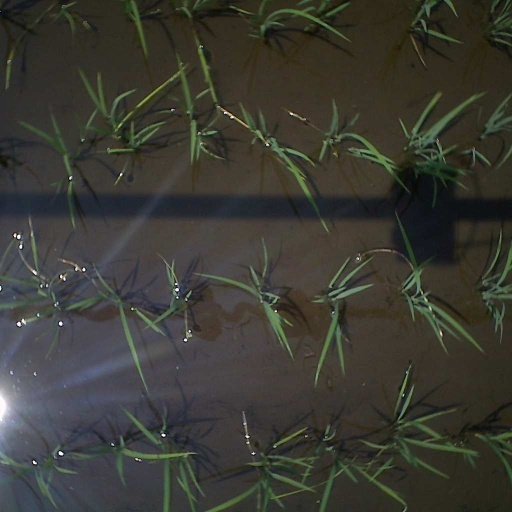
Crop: rice